Madrasa Hamzia

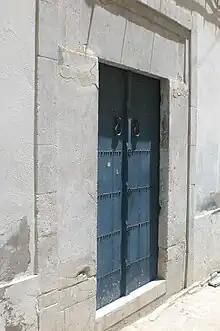
Door of the madrasa

Madrasa Hamzia is one of the madrasahs of the medina of Tunis. It was built in the 20th century by a rich bourgeois in order to host the University of Ez-Zitouna students coming from Mahdia, Tunisia.